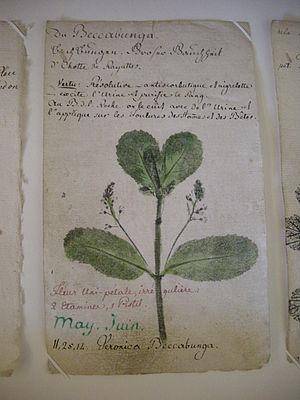
Le musée Jean-Frédéric-Oberlin – communément appelé musée Oberlin – est consacré à la vie et à l’œuvre du pasteur alsacien Jean-Frédéric Oberlin.